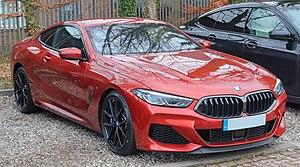
La Série 8 II est une berline grand tourisme produite par le constructeur automobile allemand BMW et commercialisée à partir de novembre 2018. Elle est commercialisée en coupé et cabriolet, et une troisième version coupé 4 portes existe dénommée Gran coupé.